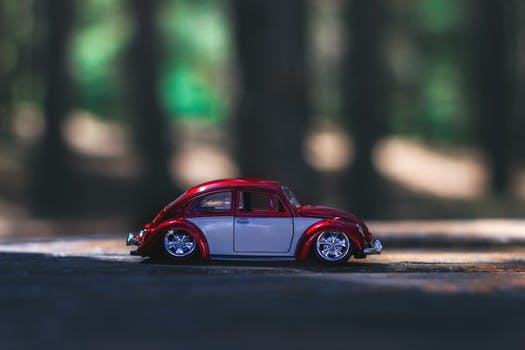
Label: No Watermark